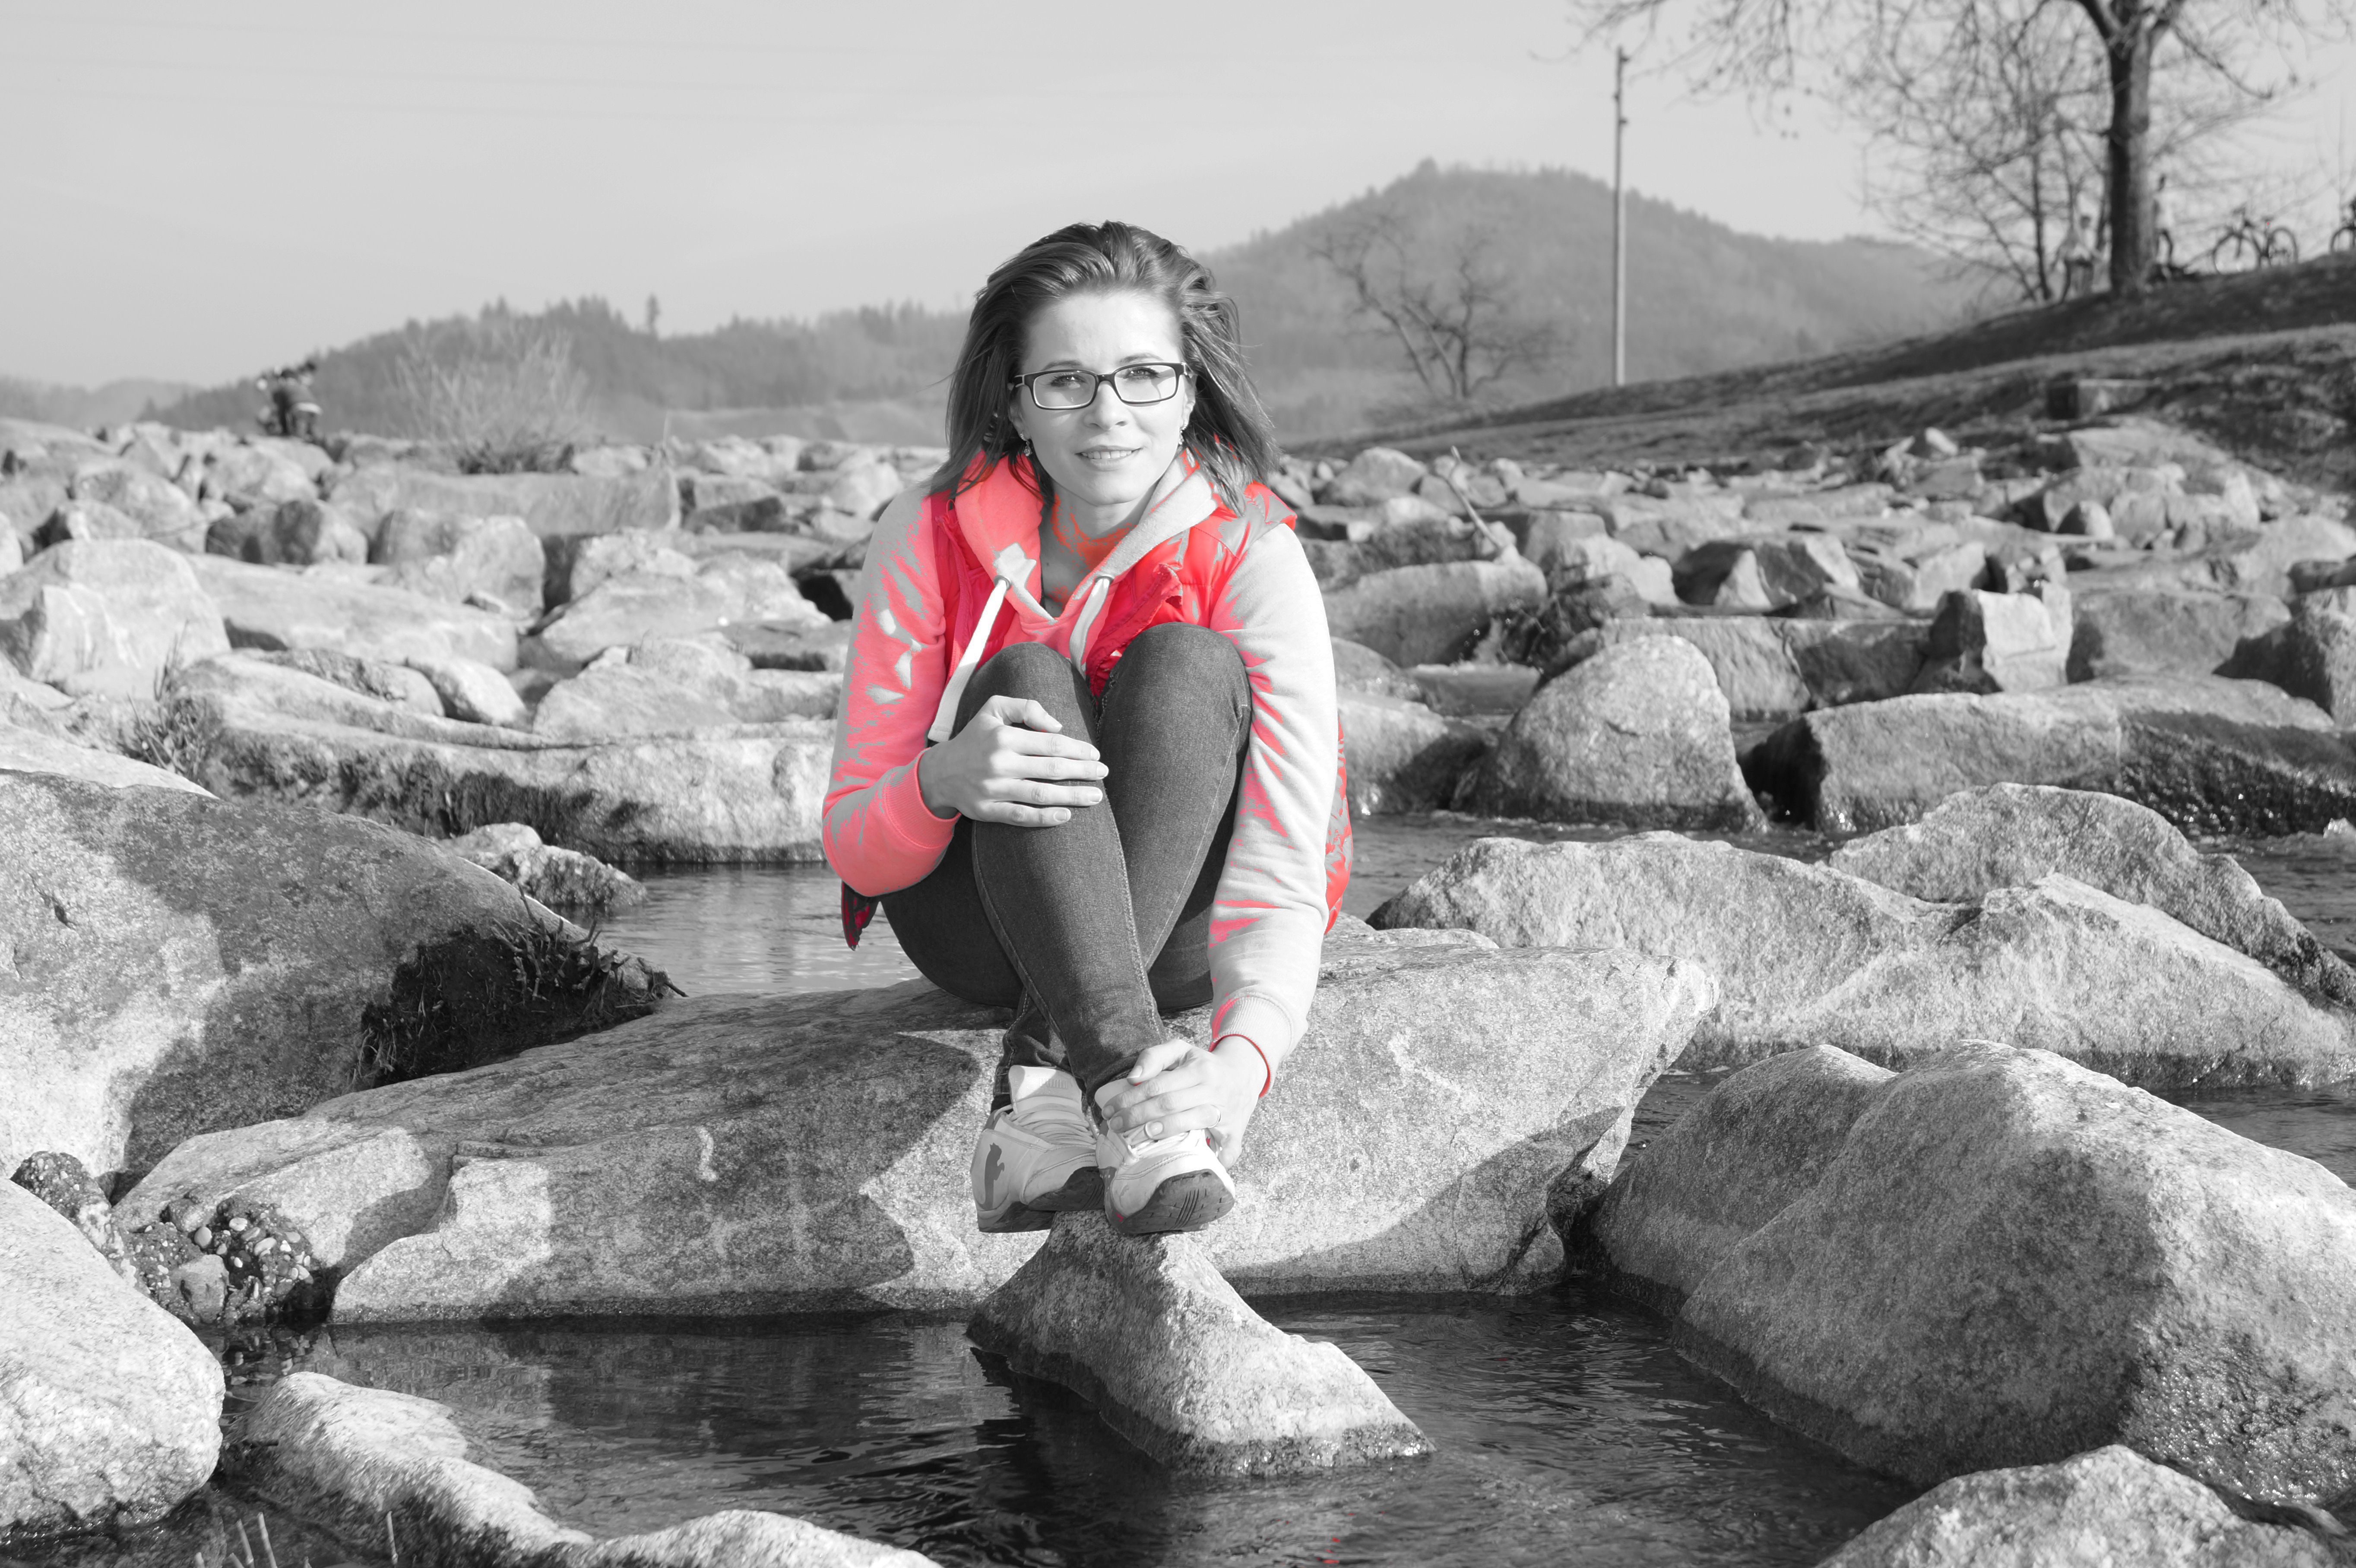
landscape, nature, black and white, sky, girl, woman, model, heaven, romance, monochrome, image, monochrome photography, dogue de bordeaux